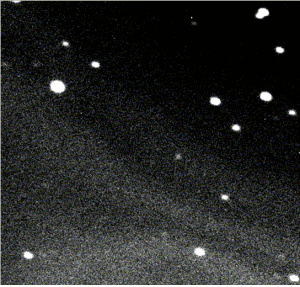
(99942) Apophis
Billeder taget i 2004
(99942) Apophis er en Aten-asteroide med en diameter på ca. 320 meter, som forårsagede en kort bekymring i slutningen af 2004. De tidlige observationer af asteroiden ledte til at der var stor sandsynlighed for, at 2004 MN₄ ville ramme Jorden i 2029.